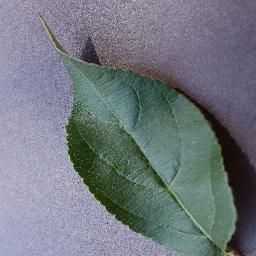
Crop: apple
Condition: healthy